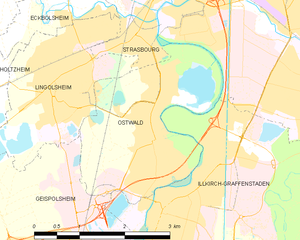
Carte des communes françaises